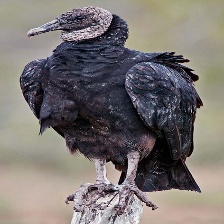
Species: BLACK VULTURE
Scientific name: CORAGYPS ATRATUS
ImageNet parent category: vulture